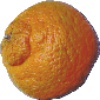
Label: Mandarine 1